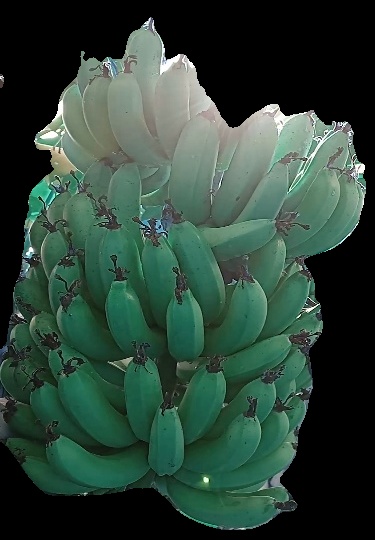
Variety: pachbale
Grade: grade1